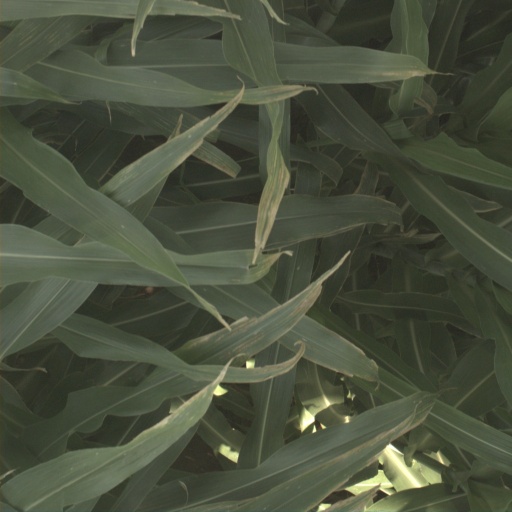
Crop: sorghum